Patriotic education in China

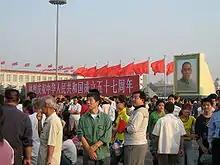
Revellers gather in front of a lone portrait of Chinese Nationalist Sun Yat-sen in Tiananmen Square on the National Day of the People's Republic of China in 2006.

In the 1980s a growing pro-democracy movement emerged in China, culminating in the 1989 Tiananmen Square Protests. The Chinese Communist Party, feeling increasingly threatened by the movement and the increasingly drastic lengths to which protesters would go in order to advocate political reform, sought to institute the patriotic education campaign to combat the rising wave of anti-Party sentiment associated with the movement. The patriotic education campaign constituted a modern iteration of the Chinese Nationalist vision and was designed to foster increased party loyalty among a generation of young Chinese students born under the leadership of Deng Xiaoping and therefore too young to remember the Communist Party, and China, of Mao Zedong.